Sam Hunt Racing

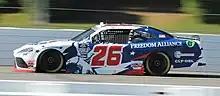
Ferrucci in 2022.

Connor Mosack would anchor the No. 24 for the 2023 season by driving in 22 races. Cup series driver Tyler Reddick and Truck Series driver Corey Heim, among others, would also drive in the car for the team.